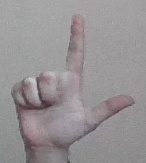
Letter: laam